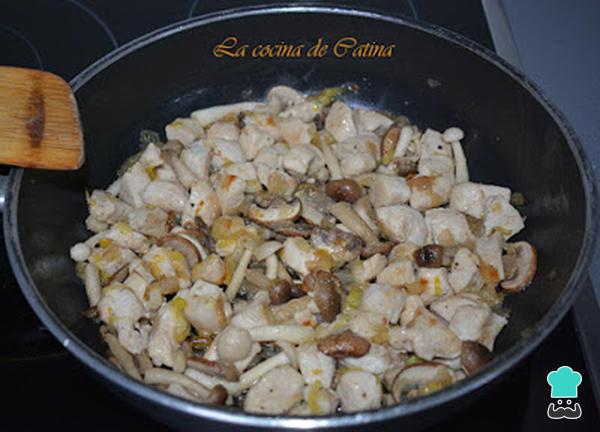
Incorporamos a la sartén los champiñones y los dejamos cocer a fuego lento hasta que estén tiernos, retiramos del fuego y reservamos.